List of Assassin's Creed characters

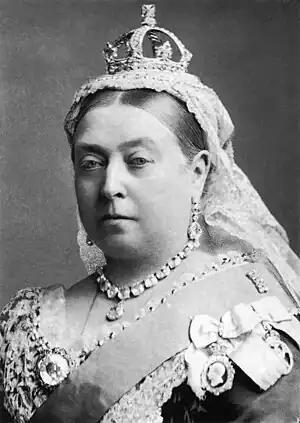
Queen Victoria by Alexander Bassano in 1885

Christopher Gist (1706 – unknown) (voiced by Richard M. Dumont) was an explorer, surveyor, and frontiersman active in North America during the 18th century. He is best known for providing the first detailed description of the Ohio Country and for his association with George Washington during the French and Indian War. In the game, Gist is a member of the Templar Order who is rescued by Shay at George Monro's request in 1756, and subsequently serves as Shay's first mate on his flagship, the "Morrigan". Although most historical records describe Gist as dying from smallpox in the summer of 1759, in the game he is shown surviving beyond this date.